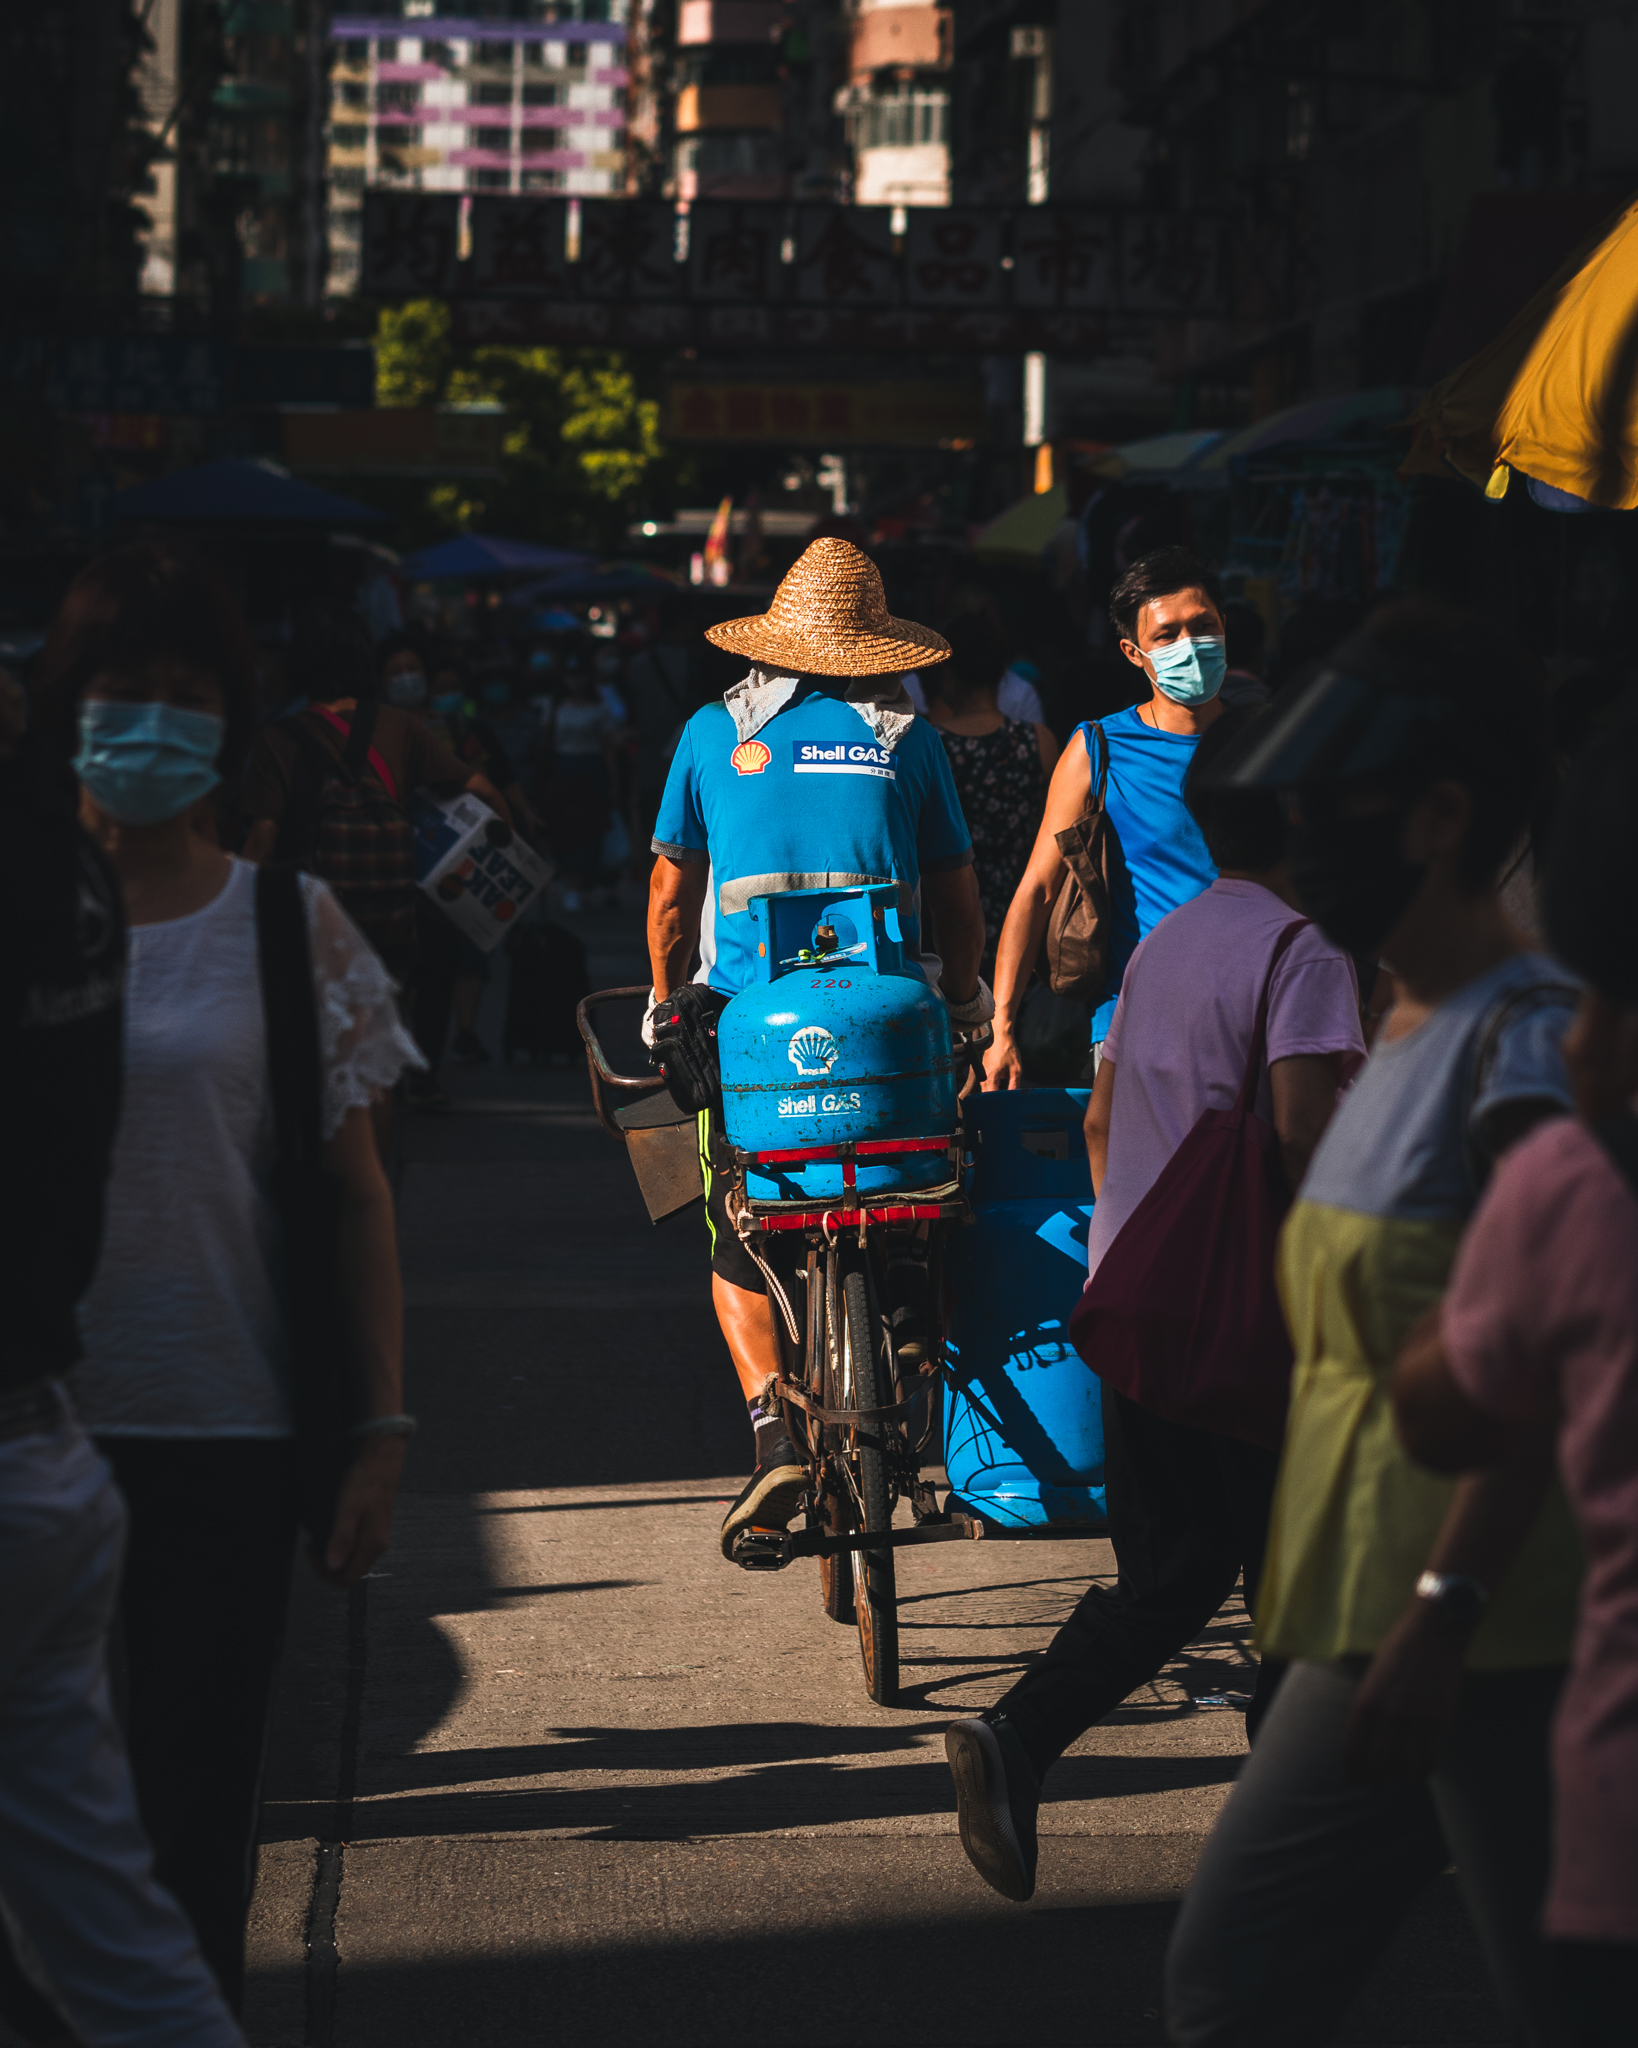
recreation, cycling, vehicle, night, pedestrian, street, duathlon, road, bicycle, endurance sports, running, individual sports, city, tourism, crowd